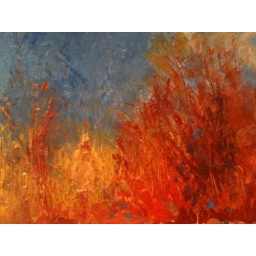
bright yellow is kept in the central point of interest orange, red and blue radiate away from this area...